Chevrolet Corvette (C1)

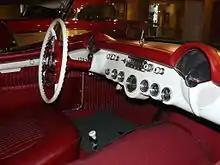
Interior of a 1954 Corvette

In the October 1954 issue of "Popular Mechanics", there was an extensive survey of Corvette owners in America. The surprising finding was their opinions in comparison to foreign sports cars. It was found that 36% of those taking the survey had owned a foreign sports car, and of that, half of them rated the Corvette as better than their previous foreign sports car. Nineteen percent rated the Corvette as equal to their foreign sports car and 22% rated the Corvette as inferior. While many were well pleased with the Corvette, they did not consider it a true sports car. The principal complaint of the surveyed owners was the tendency of the body to leak extensively during rainstorms.